Allestree Hall

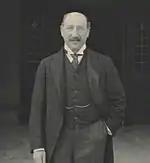
Sir Herbert Raphael

Sir Herbert Raphael rented Allestree Hall from 1902 until 1913. He was born in 1859 and was the son of Henry Lewis Raphael a very eminent banker. He was educated at Cambridge University and graduated with an honours degree in law in 1886. He practised law for some years but then decided to become a politician. He was the Member for South Derbyshire between 1906 and 1918.